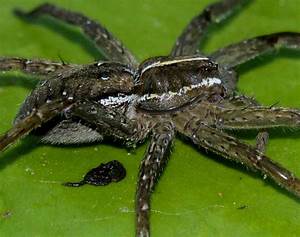
Label: ragno